Rolls-Royce Griffon

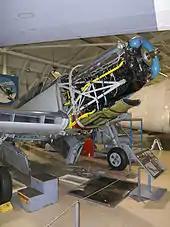
A Griffon installed on "WH632", an airworthy Fairey Firefly at the Canadian Warplane Heritage Museum (2014)

Compared with earlier Rolls-Royce designs, the Griffon engine featured several improvements, which meant that it was physically only slightly larger than the Merlin, in spite of its 36% larger capacity of 37-litres (2,240 cu in).